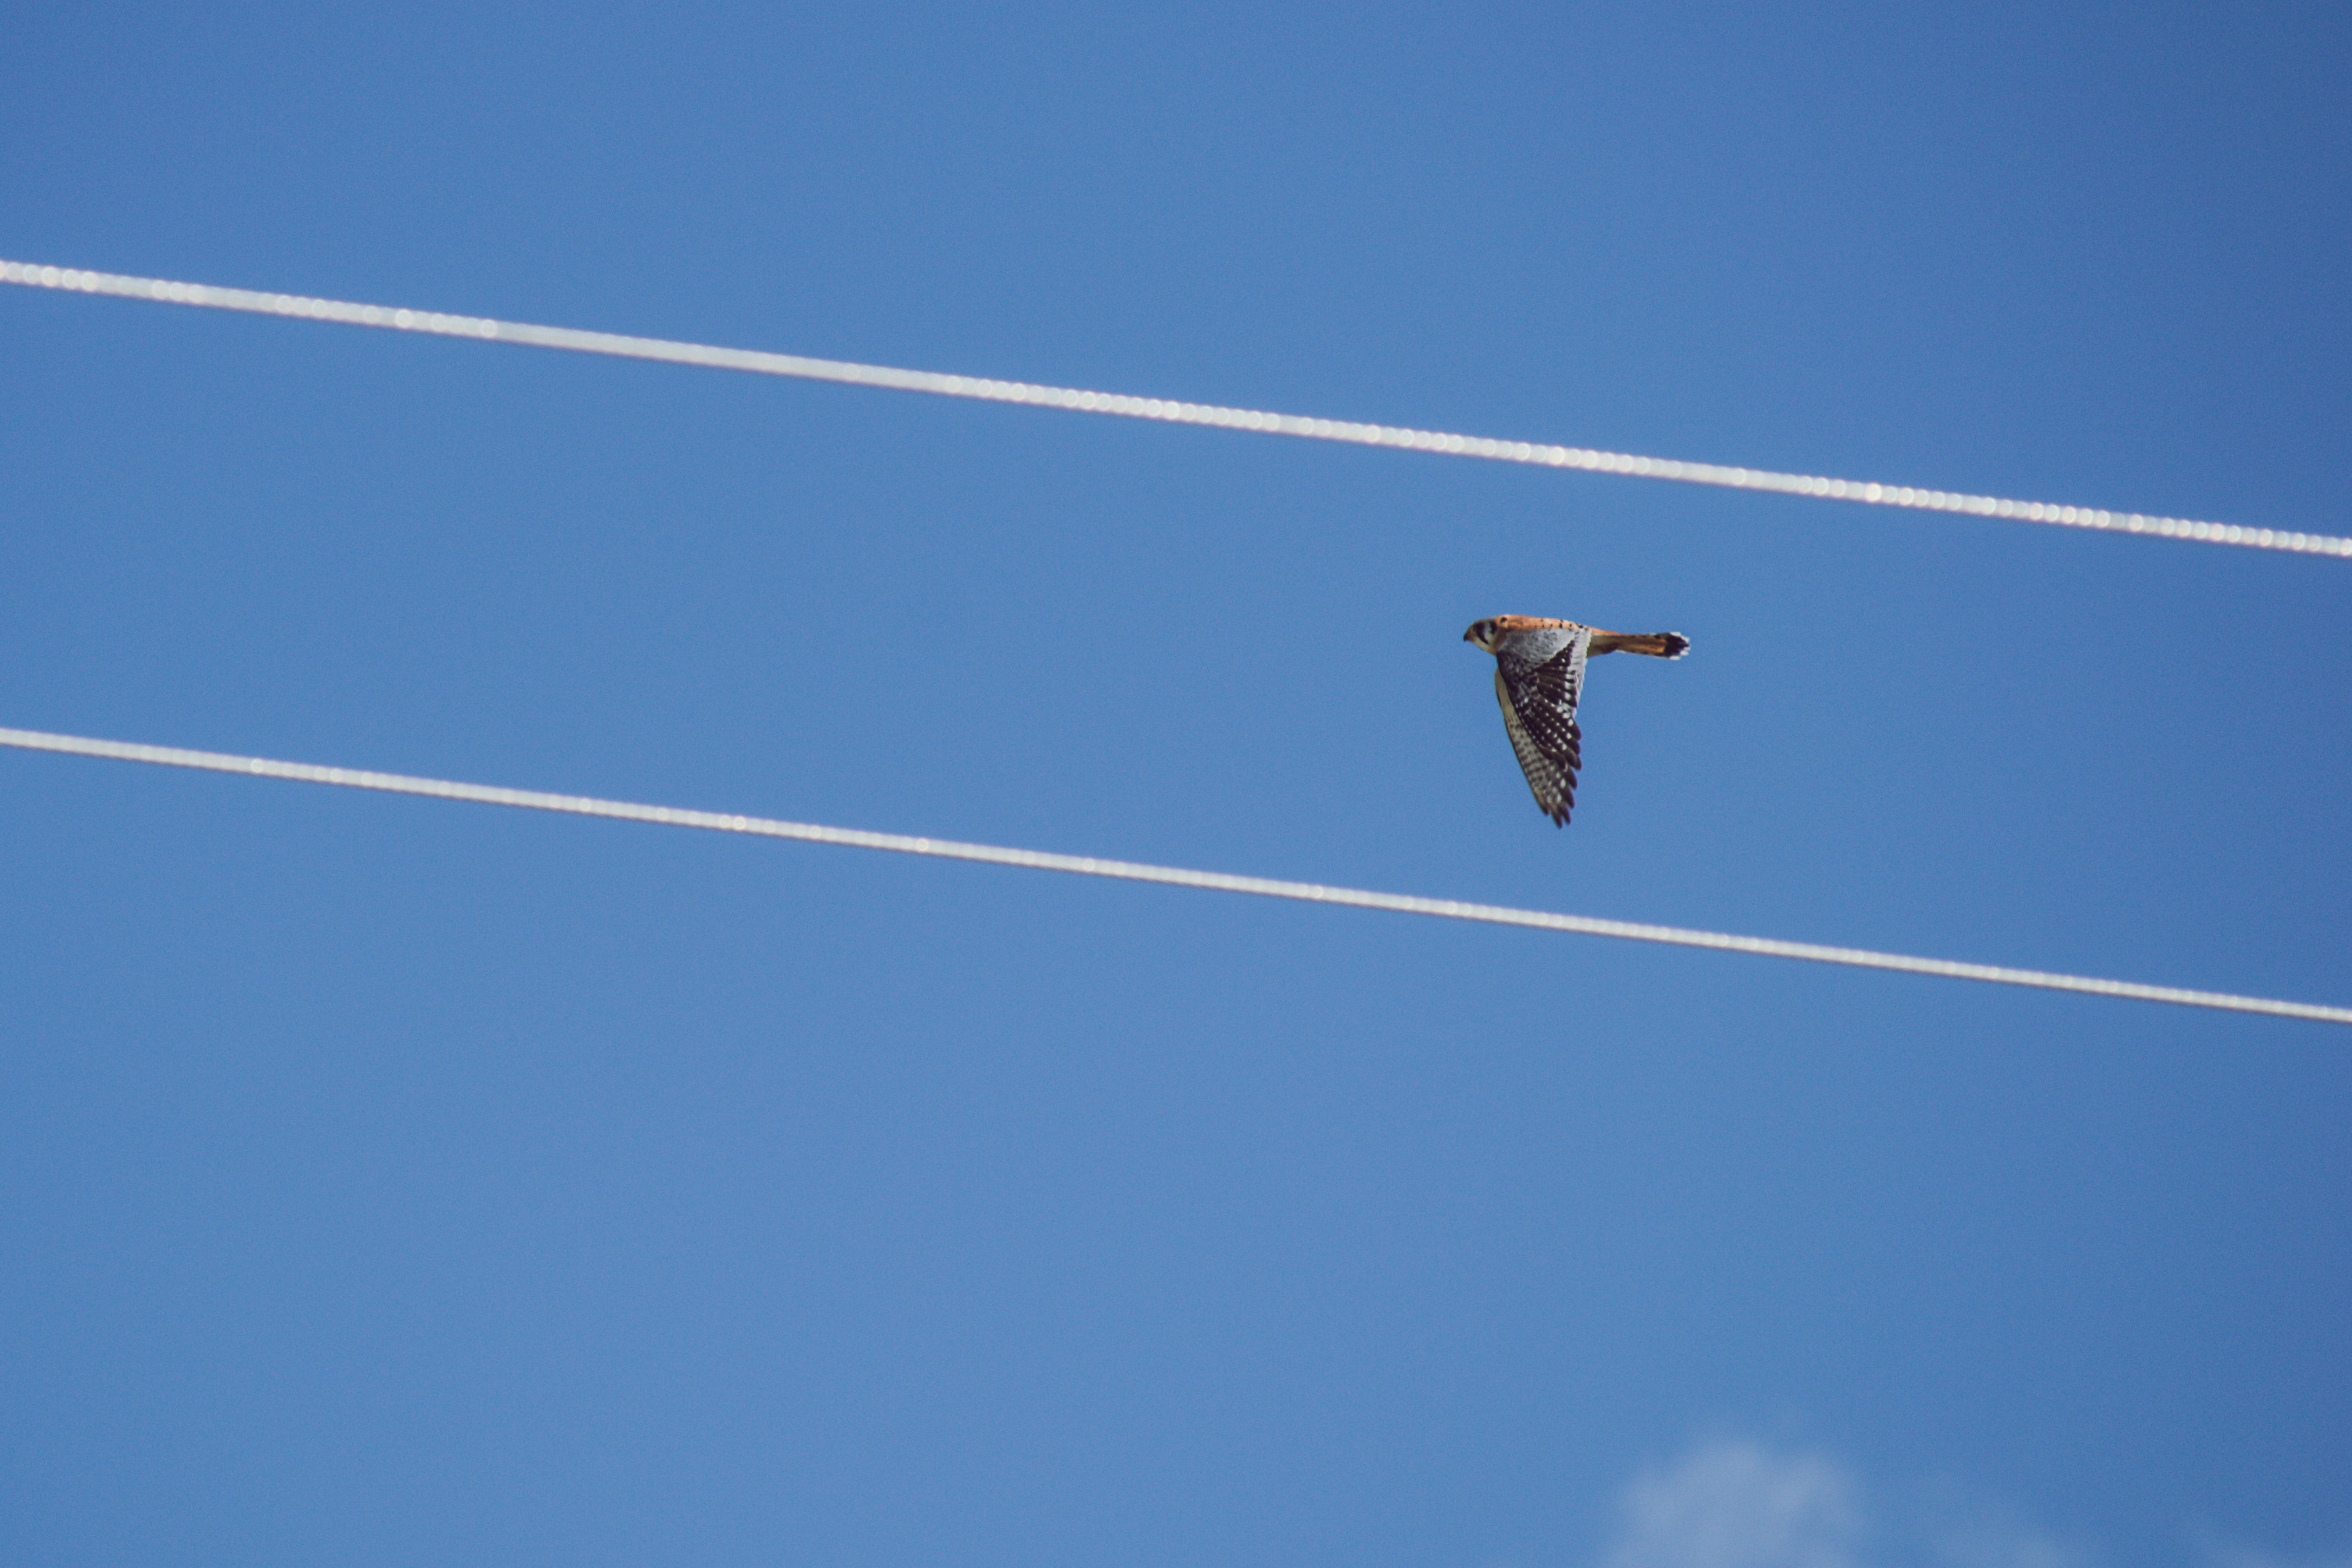
sky, blue, daytime, azure, wing, line, atmosphere, flight, air sports, vehicle, air show, bird